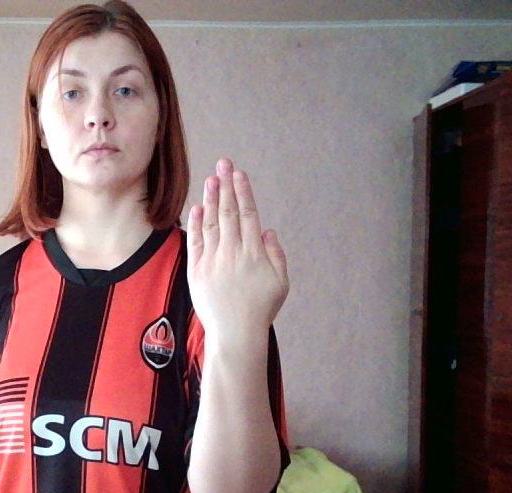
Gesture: stop_inverted